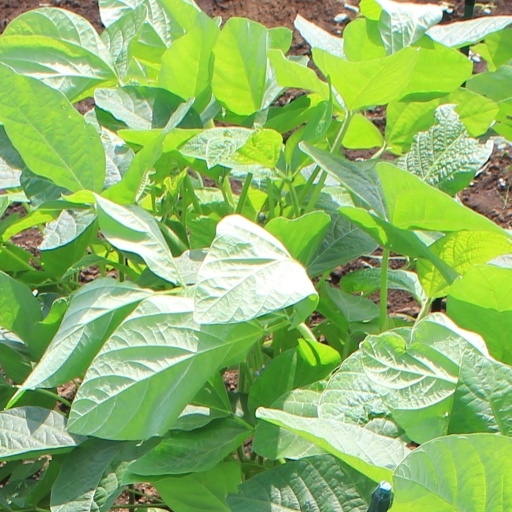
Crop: soybean